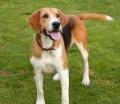
English_foxhound